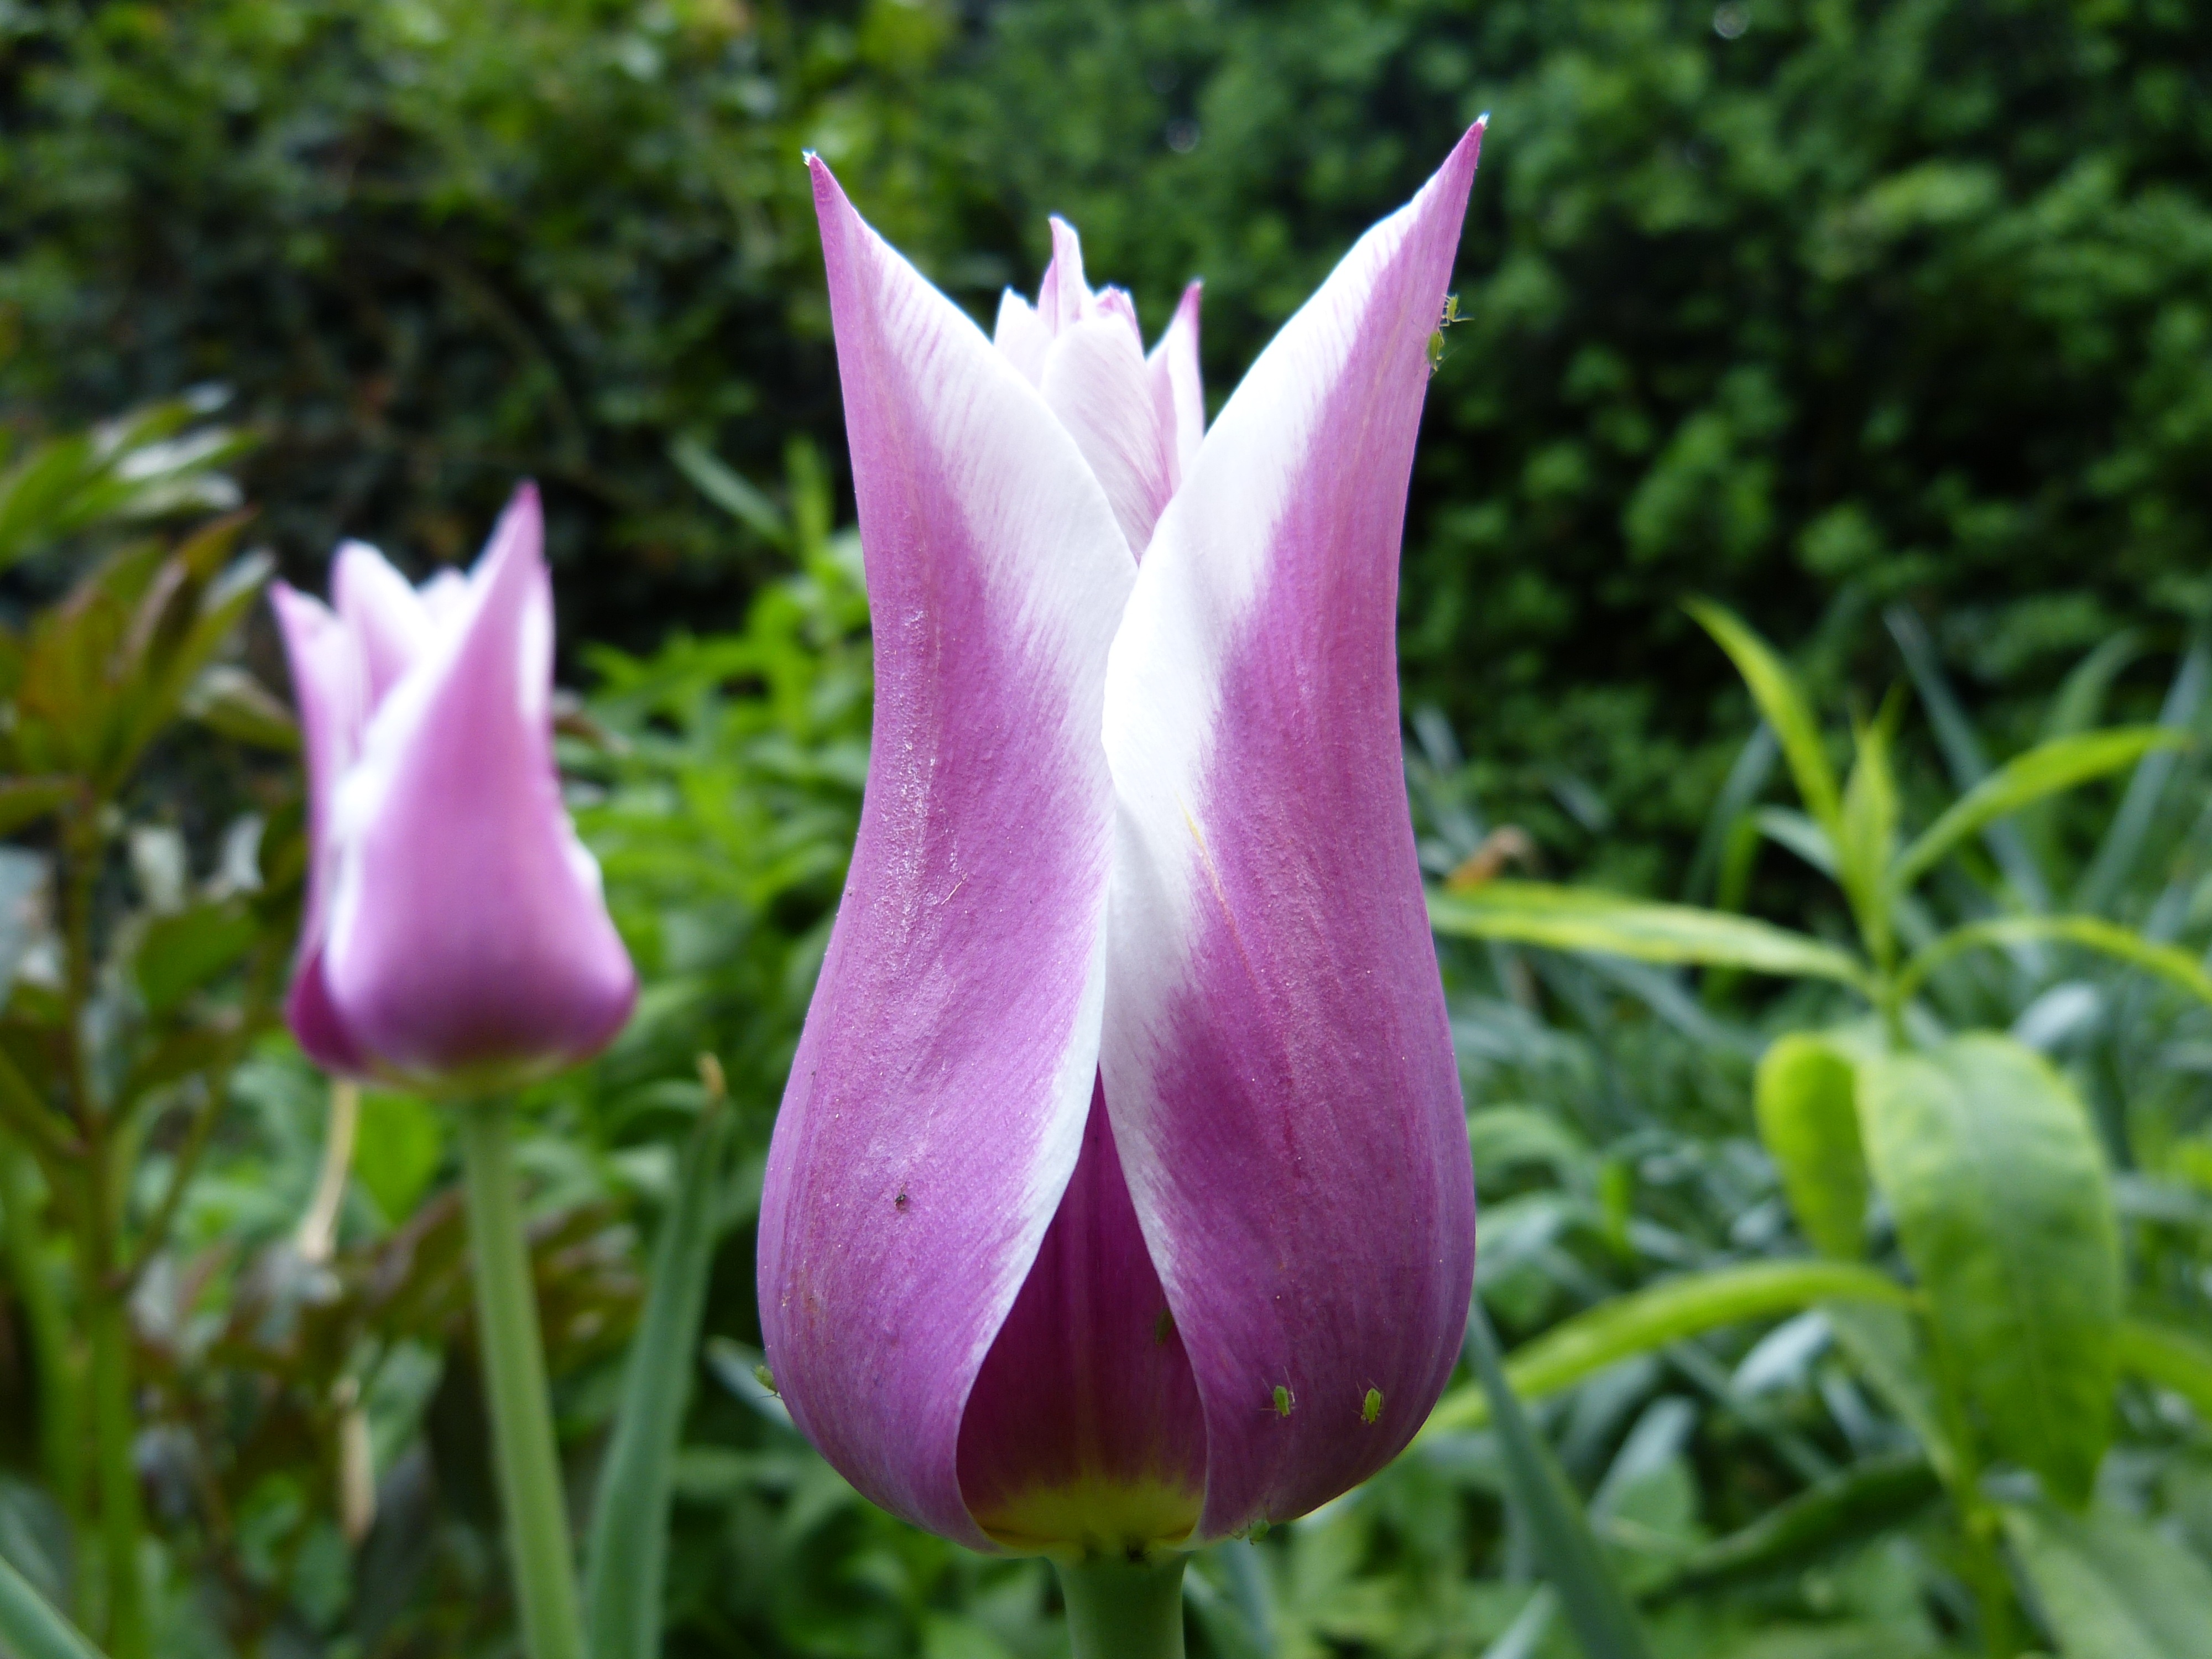
blossom, plant, white, flower, petal, bloom, tulip, spring, botany, flora, violet, flowering plant, plant stem, land plant, chalice like